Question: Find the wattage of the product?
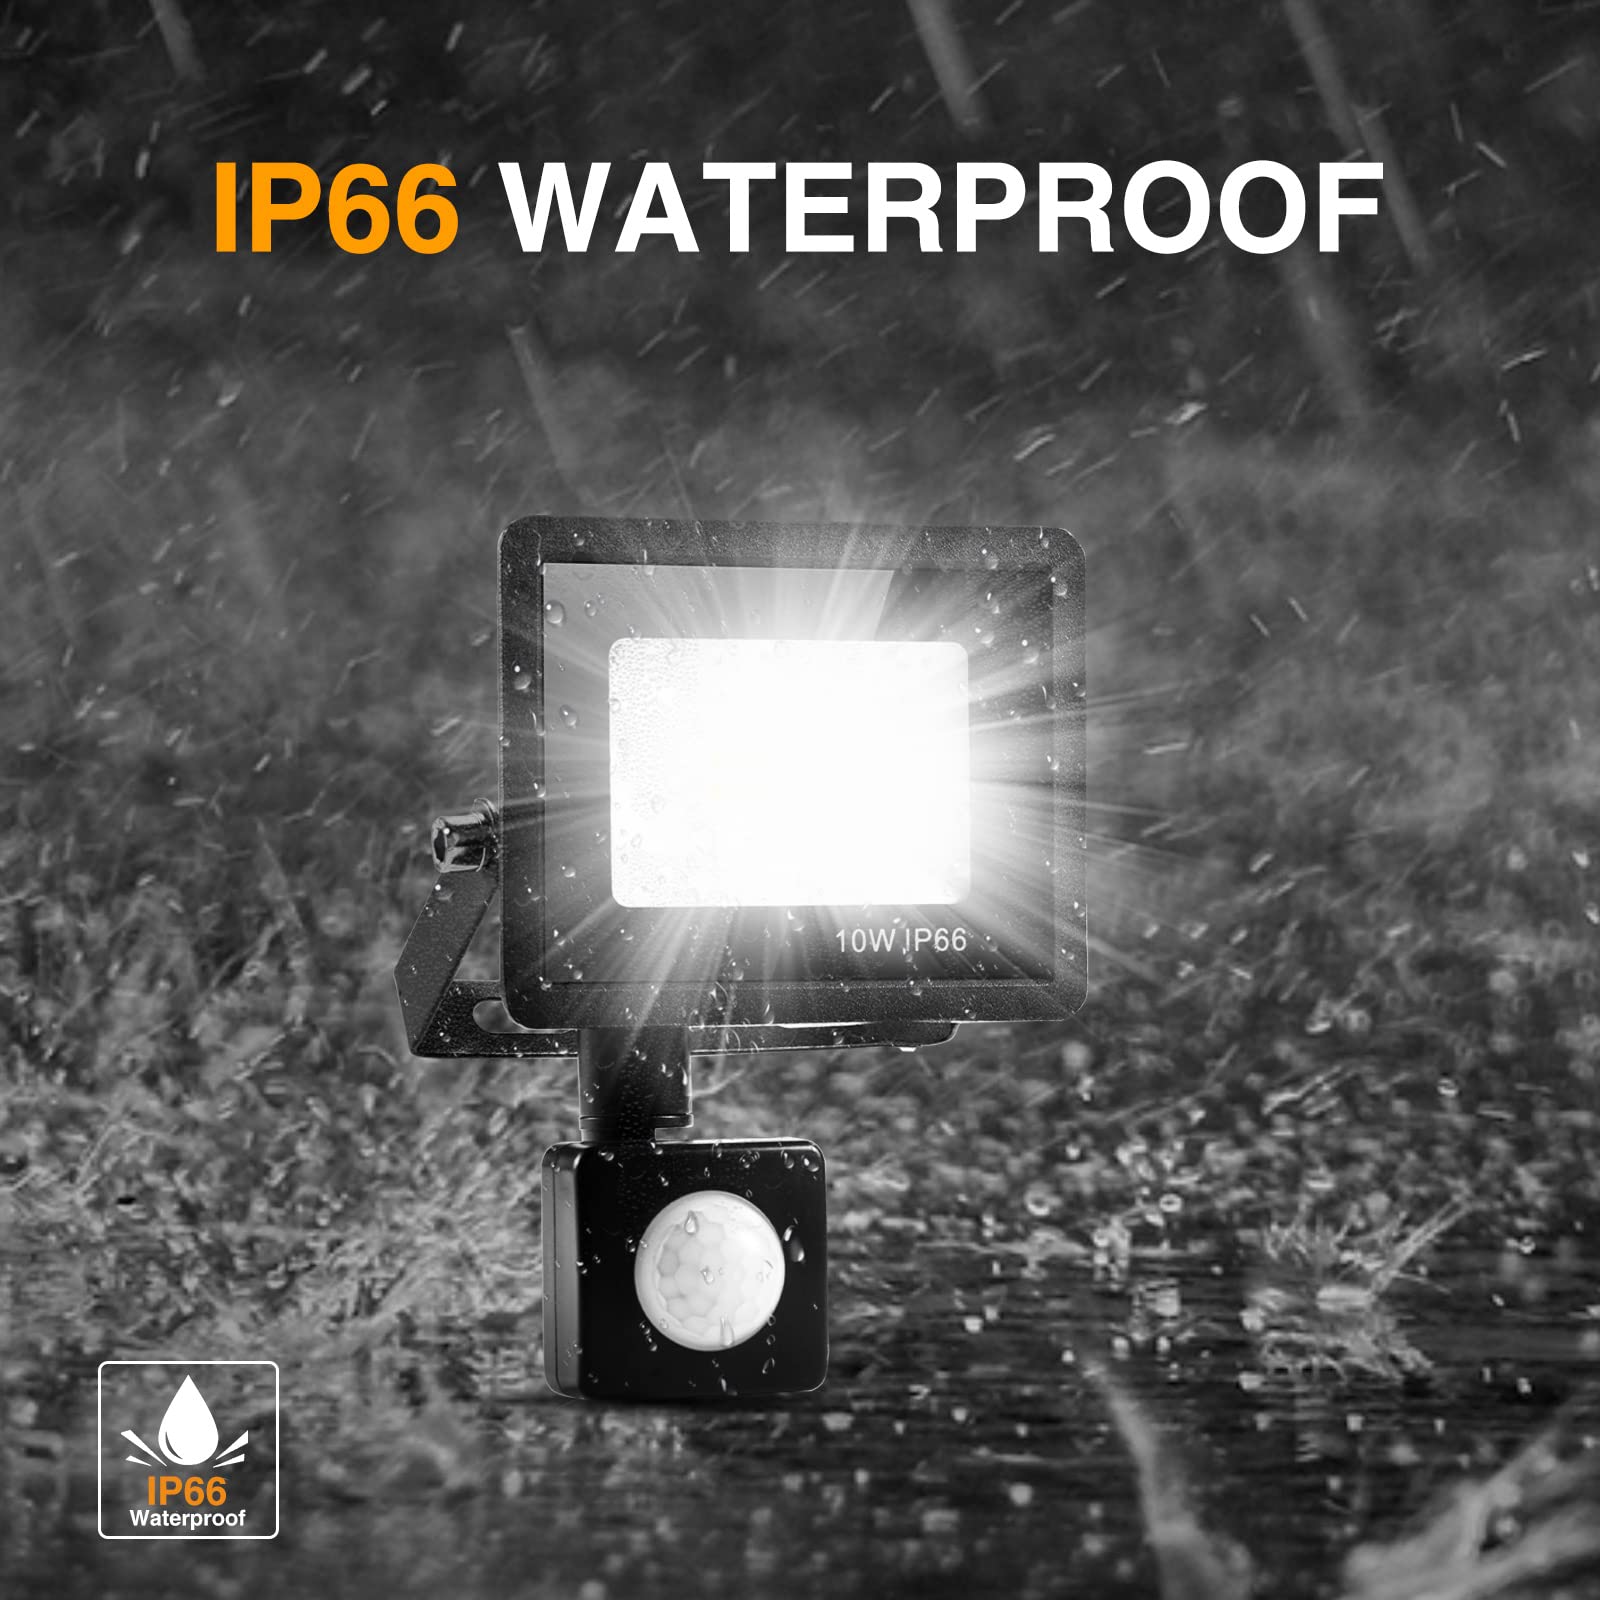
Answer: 10.0 watt